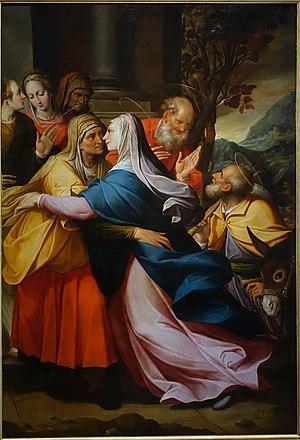
Camillo Procaccini est un peintre italien de la Renaissance tardive, le fils du peintre Ercole Procaccini il Vecchio et le frère aîné de Giulio Cesare et de Carlo Antonio, peintres également.